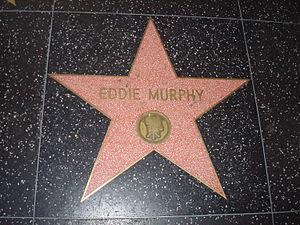
Edward Regan Murphy, dit Eddie Murphy, né le 3 avril 1961 à New York, est un acteur américain. Il est également chanteur, humoriste et producteur de cinéma.